Jane Boleyn, Viscountess Rochford

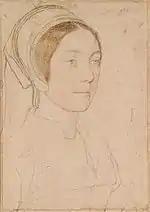
Unknown woman

Although it has long been supposed that nothing is recorded of Jane's appearance (and there is no surviving portrait that can be identified as her), her biographer Julia Fox, in "Jane Boleyn: The Infamous Lady Rochford", suggests that there is a very remote chance that a Holbein painting represents a likeness of Jane. Meanwhile, she considers "the best impression we can have of Jane Rochford is Holbein’s drawings of an unknown woman in Tudor dress" (pp. 317–319). She was probably considered attractive, given that she was chosen to appear as one of the lead actresses/dancers in the prestigious "Château Vert" masquerade at Court in 1522. The seven performers were selected from the ladies of court in large part for their attractiveness, including the King's sister Mary Tudor, Dowager Queen of France. Two of the other performers included Jane's future sisters-in-law, Anne and Mary Boleyn.